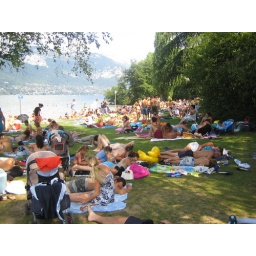
No real beach but everyone lies out in the grass. It was hot but the water was nice and cool.